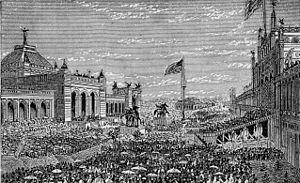
11 janvier : départ de Lambaréné de l’expédition de Savorgnan de Brazza sur l’Ogooué et le fleuve Congo.